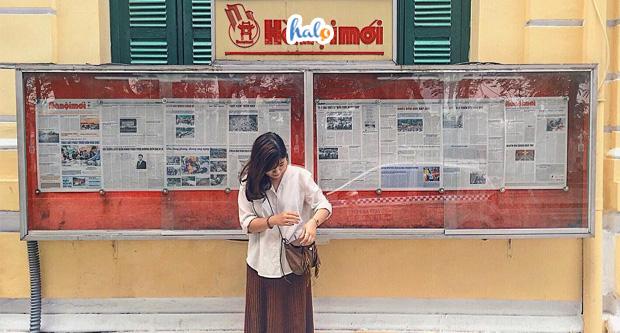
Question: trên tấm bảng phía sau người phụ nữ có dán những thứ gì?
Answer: có những tờ báo được dán trên tấm bảng phía sau người phụ nữ